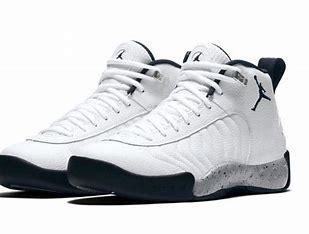
Brand: Jordan
Model: Jumpman MVP